Thumbsucker (novel)

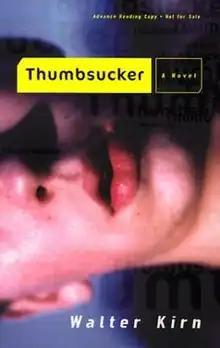
First edition cover

Thumbsucker is a 1999 novel by Walter Kirn. It was adapted into a film of the same name by Mike Mills in 2005.